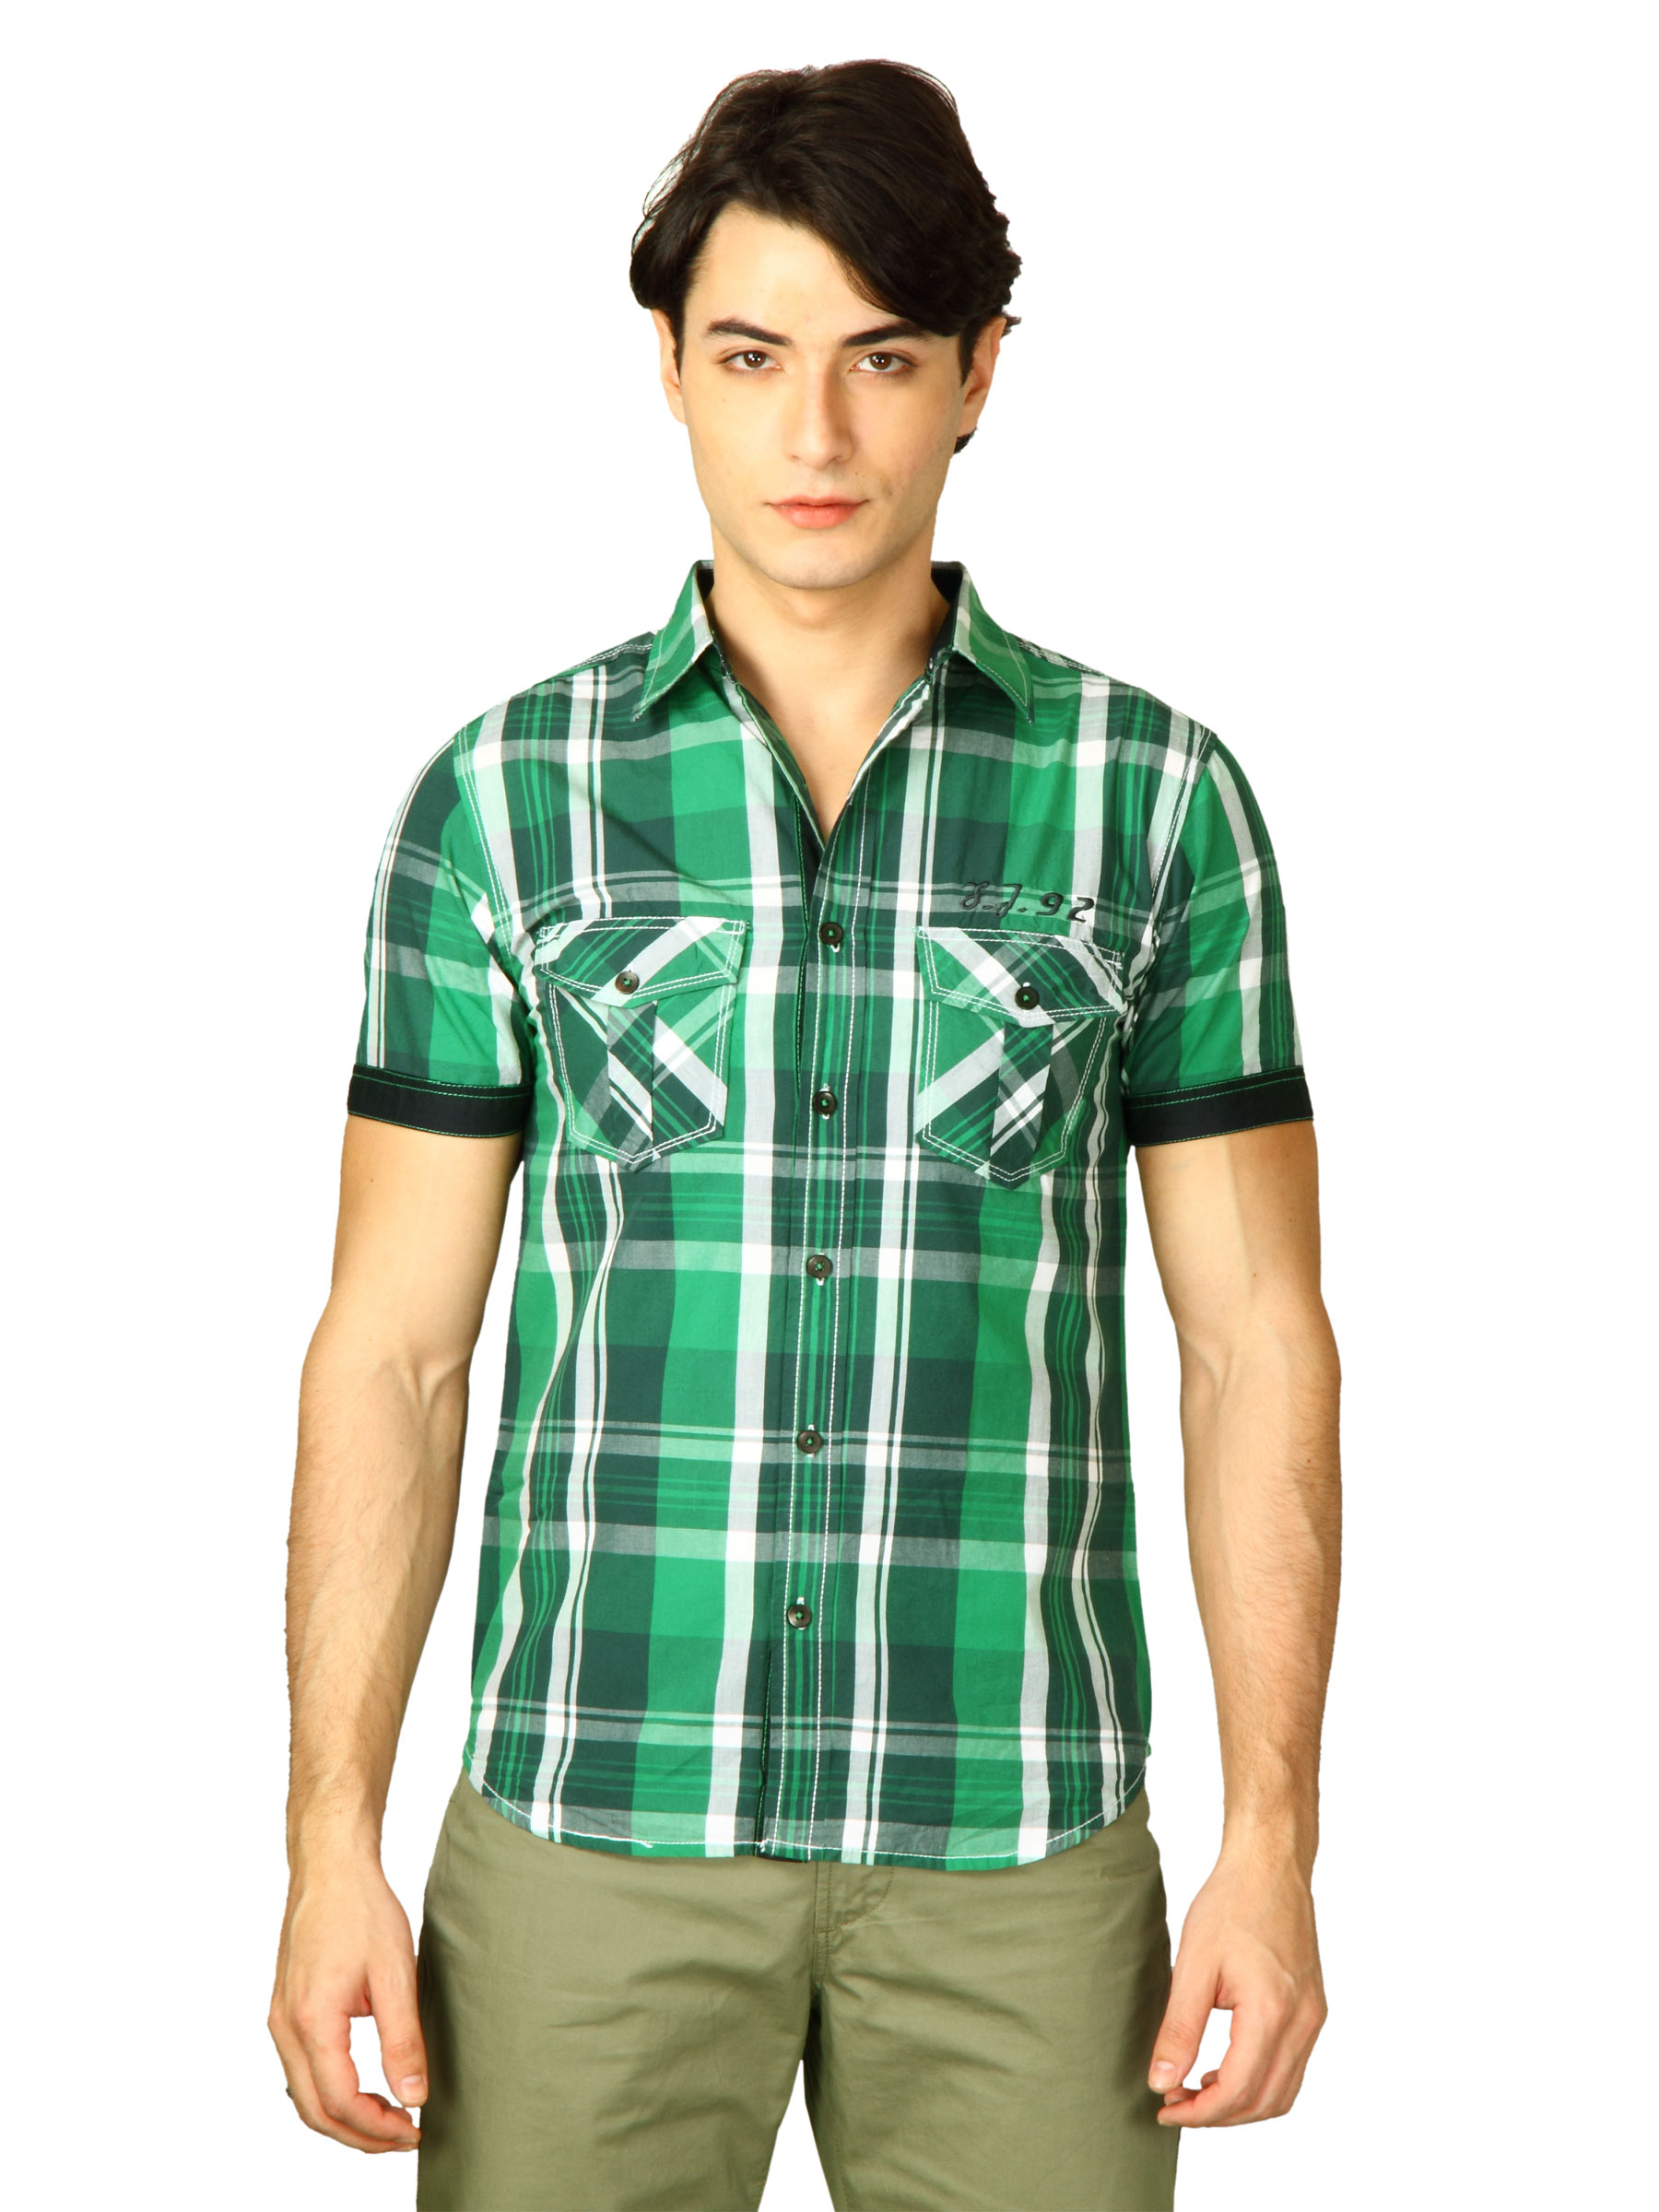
Spykar Men Ranger Green Bl Checks Green Shirts
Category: Apparel / Topwear / Shirts
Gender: Men
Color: Green
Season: Fall 2011
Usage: Casual